Film Exchange Building

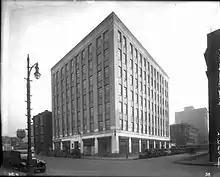
Photograph of the building in its original state.

The city of Detroit was known for being a very vibrant, culturally diverse and progressive city in its heyday. It was known as the birthplace of Motown culture and of the Big Three American auto companies. At over 100 movie houses, Detroit also had a very rich movie theater history from the 1920s through the 1950s. Some of the most luxurious halls in Detroit rivaled those in New York and Chicago.